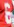
Number: 6